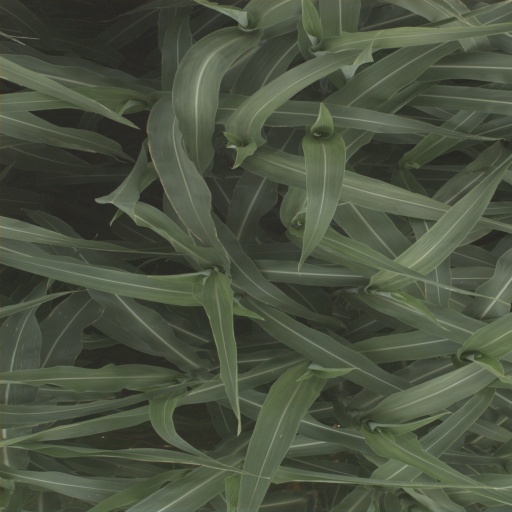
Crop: sorghum